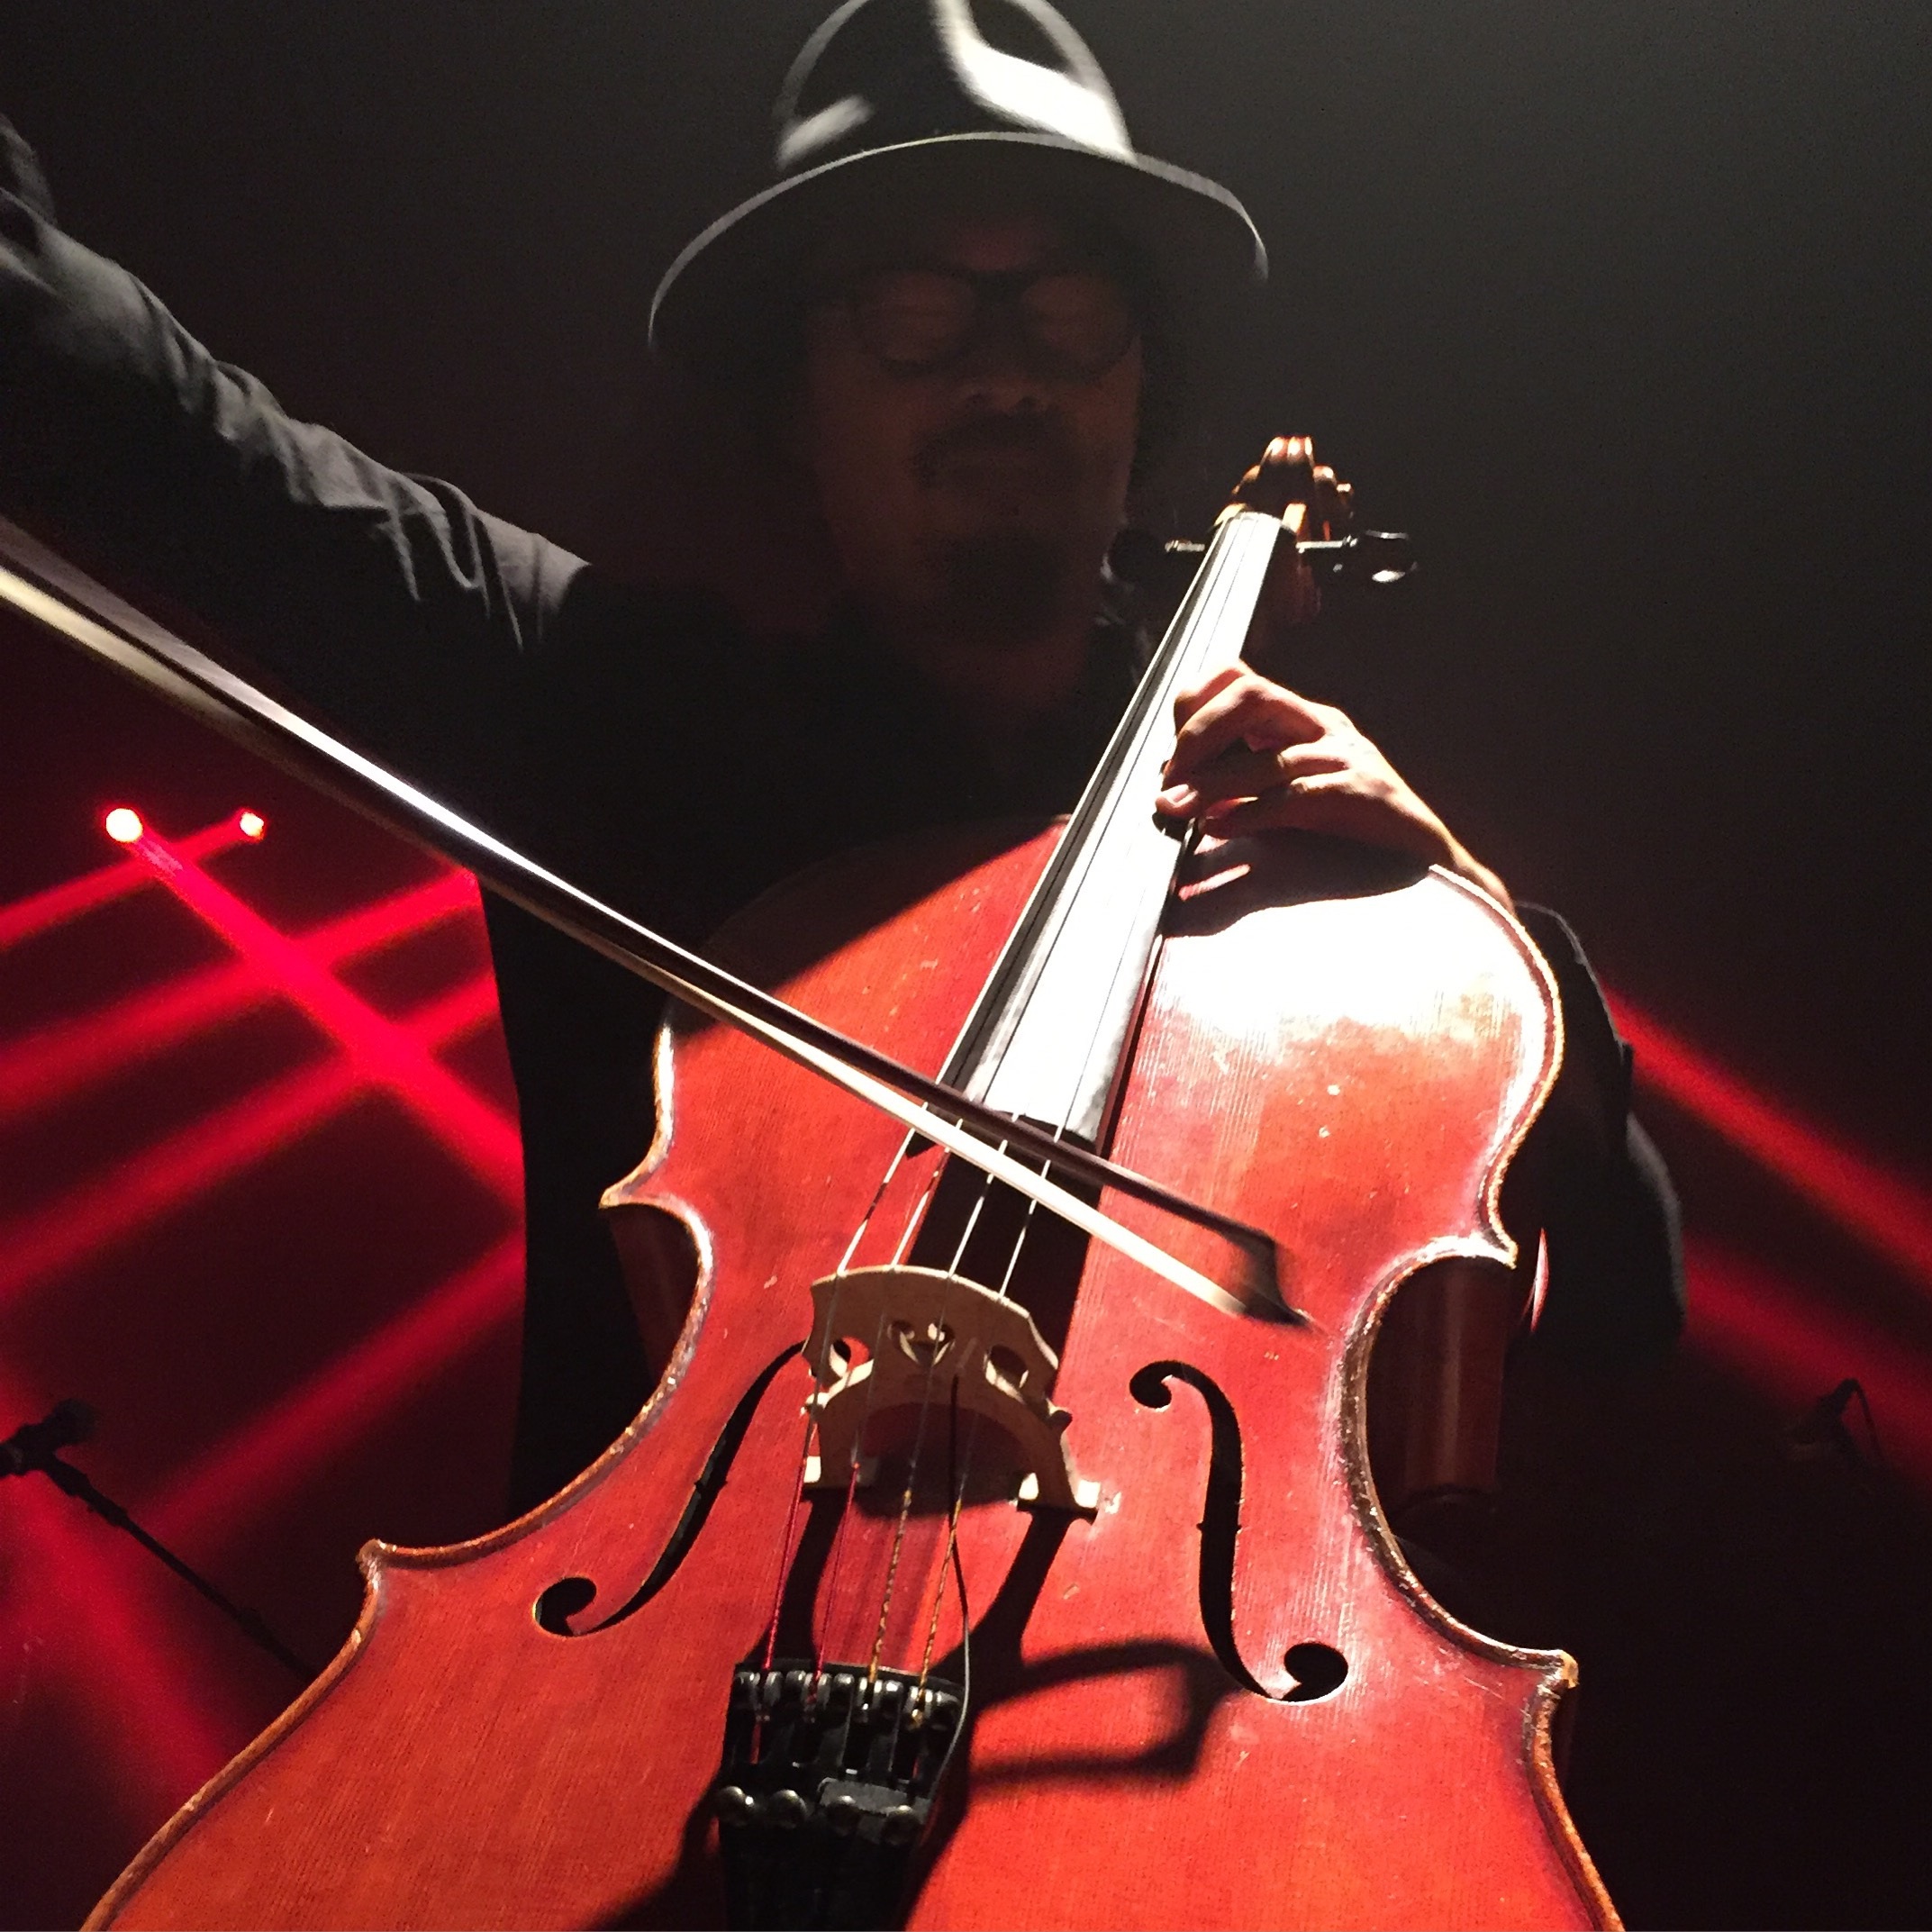
music, guitar, instrument, musician, musical instrument, violin, bassist, cello, guitarist, bass guitar, viola, violinist, classical music, double bass, string instrument, concert rock, avett bros, bowed string instrument, violin family, slide guitar, viol, violist, jazz guitarist